Question: Please indicate a possible affordance area of the jump_skateboard that can be used for standing with feet
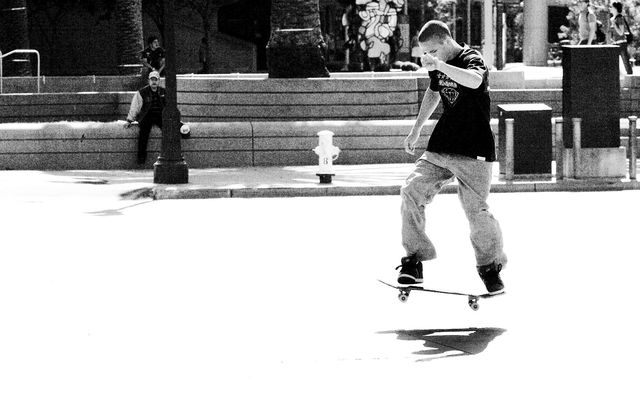
Answer: [371, 271, 518, 313]